Venus' flower basket

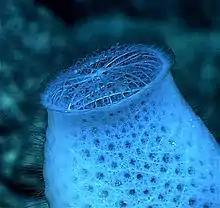

The body is tubular, curved and basket- or vase-like in shape. The body is composed entirely of silica (the main constituent of glass) which is why they are commonly known as glass sponges; the silica makes up the form of six-pointed siliceous spicules (composed of three perpendicular rays, giving them six points). In the case of glass sponges, the spicules "weave" together to form a very fine mesh, which gives the sponge's body a rigidity not found in other sponge species and allows glass sponges to survive at great depths in the water column. The body is perforated by numerous apertures (there are many holes that lead into the body cavity), which are not true ostia but simply parietal gaps. The structure of the sponge is syconoid; the ostia connects to incurrent canals, on through the radial canals and into prosopyles that open into the spongocoel, the central "atrium", and to the outside through the osculum. The sponges are usually between and tall.